Take Me Home, Country Roads

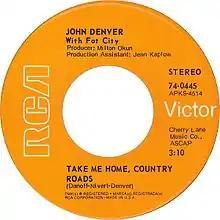
Side A of the US single

"Take Me Home, Country Roads", also known simply as "Country Roads", is a song written by Bill Danoff, Taffy Nivert and John Denver. It was released as a single performed by Denver on April 12, 1971, peaking at number two on "Billboard"s US Hot 100 singles chart for the week ending August 28, 1971. The song was a success on its initial release and was certified gold by the RIAA on August 18, 1971, and platinum on April 10, 2017. The song became one of John Denver's most popular songs. It has continued to sell, with over 1.8 million digital copies sold in the United States.